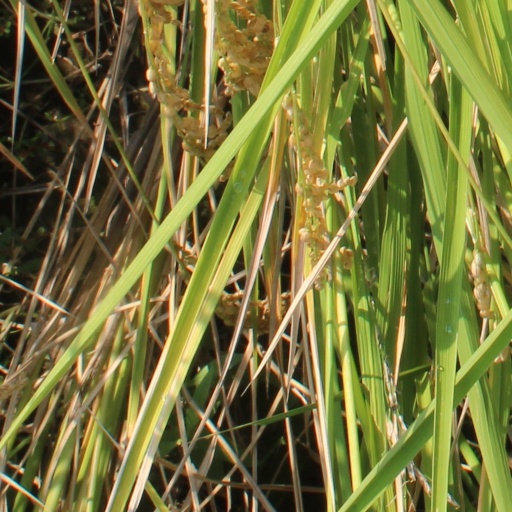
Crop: rice